Libertarianism in the United States

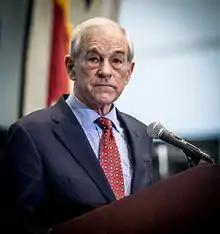
Former United States Rep. Ron Paul of Texas, who set off a surge of libertarian ideology in the US while running for head of state in 2008 and 2012

Academics as well as proponents of the capitalist free-market perspectives note that libertarianism has spread beyond the United States since the 1970s via think tanks and political parties and that libertarianism is increasingly viewed as a capitalist free-market position. However, libertarian intellectuals Noam Chomsky, Colin Ward and others argue that the term "libertarianism" is considered a synonym for "anarchism" and "libertarian socialism" by the international community and that the United States is unique in widely associating it with the capitalist free-market ideology. Modern libertarianism in the United States mainly refers to classical and economic liberalism. It supports capitalist free-market approaches as well as neoliberal policies and economic liberalization reforms such as austerity, deregulation, free trade, privatization and reductions in government spending in order to increase the role of the private sector in the economy and society. This is unlike the common meaning of libertarianism elsewhere, with "libertarianism" being used to refer to the largely overlapping right-libertarianism, the most popular conception of libertarianism in the United States, where the term itself was first coined and used by Joseph Déjacque to refer to a new political philosophy rejecting all authority and hierarchies, including the market and property.